Islamic art

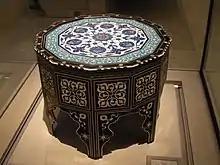
Ottoman marquetry and tile-top table, about 1560

Between the 8th and early 11th centuries the emphasis in luxury glass was on effects achieved by "manipulating the surface" of the glass, initially by incising into the glass on a wheel and later by cutting away the background to leave a design in relief. The very massive Hedwig glasses, only found in Europe but normally considered Islamic (or possibly from Muslim craftsmen in Norman Sicily), are an example of this, though puzzlingly late in date. These and other glass pieces probably represented cheaper versions of vessels of carved rock crystal (clear quartz), themselves influenced by earlier glass vessels. and there is some evidence that at this period glass cutting and hardstone carving were regarded as the same craft. From the 12th century the industry in Persia and Mesopotamia appears to decline, and the main production of luxury glass shifts to Egypt and Syria, and decorative effects of colour on smooth surfaced glass. Throughout the period local centres made simpler wares such as Hebron glass in Palestine.